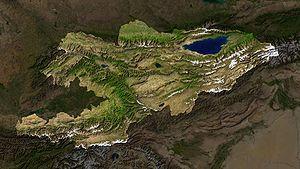
Le Kirghizistan, Kirghizstan ou Kirghizie, en forme longue la République kirghize, est un pays d'Asie centrale. Extrêmement montagneuse, peuplée à l'origine par des populations nomades, cette ancienne république de l'URSS a obtenu son indépendance lors de l'effondrement de cette dernière en 1991. Ses habitants s'appellent les Kirghizes. Les deux langues officielles sont le kirghize, une langue turque, et le russe.
Le Kirghizistan est un pays d'Asie centrale, encadré par la Chine à l'Est et au Sud-Est, le Kazakhstan au Nord, l'Ouzbékistan à l'Ouest et le Tadjikistan au sud-Ouest. D'une superficie de 198 500 km², le pays est totalement enclavé et ne possède pas d'accès à la mer, même proche.